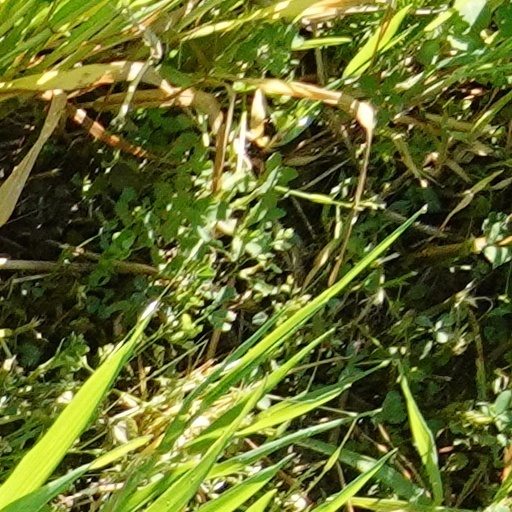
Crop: wheat